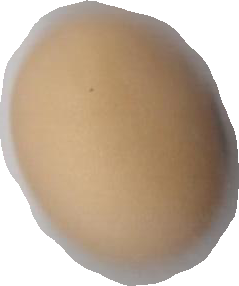
Variety: Anjasmoro